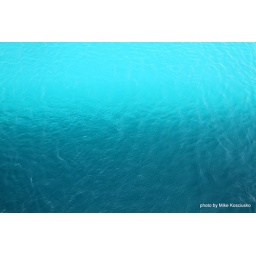
water beside the ship at Grand Turk